PPSh-41

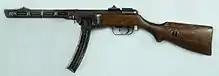
A 1942 PPSh-41 with a 35-round box magazine

The impetus for the development of the PPSh came from the Winter War (November 1939 to March 1940) between the Soviet Union and Finland, when the Finnish Army employed the Suomi KP/-31 submachine gun as a highly effective tool for close-quarter fighting in forests and built-up urban areas. The Red Army's older PPD-34 had been in mass production since 1934, but it was expensive to manufacture, both in terms of material and labor, as it used numerous milled metal parts (particularly for its receiver). The firearm-designer Georgy Shpagin wanted to reduce costs by using metal stamping for the production of the parts. In September 1940 Shpagin developed a prototype PPSh which also featured a simple gas-compensator designed to prevent the muzzle from rising during bursts; this improved shot grouping by about 70% relative to the PPD.